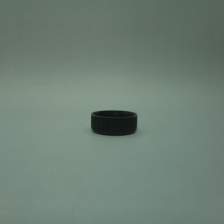
Color: black
Cap type: standard cap